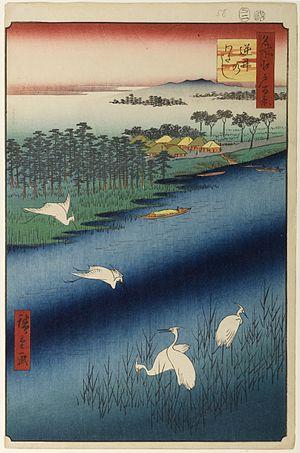
Les Cent vues d'Edo constituent, avec Les Cinquante-trois Stations du Tōkaidō et Les Soixante-neuf Stations du Kiso Kaidō, l'une des séries d'estampes majeures que compte l'œuvre très abondante du peintre japonais Hiroshige. Malgré le titre de l'œuvre, réalisée entre 1856 et 1858, il y a en réalité 119 estampes qui toutes utilisent la technique de la xylographie. La série appartient au style de l'ukiyo-e, mouvement artistique portant sur des sujets populaires à destination de la classe moyenne japonaise urbaine qui s'est développée durant l'époque d'Edo. Plus précisément, elle relève du genre des meisho-e célébrant les paysages japonais, un thème classique dans l'histoire de la peinture japonaise. Quelques-unes des gravures sont réalisées par son élève et fils adoptif, Utagawa Hiroshige II qui, pendant un temps, utilise ce pseudonyme pour signer certaines de ses œuvres.